Albrecht, Duke of Württemberg

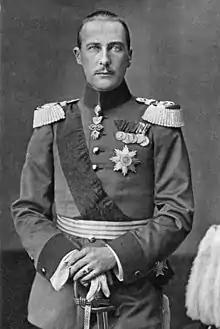
Duke Albrecht

Albrecht, Duke and Crown Prince of Württemberg (Albrecht Maria Alexander Philipp Joseph; 23 December 1865 – 31 October 1939) was the last crown prince of the Kingdom of Württemberg, a German military commander of World War I, and the head of the House of Württemberg from 1921 to his death.